Tom Rennie

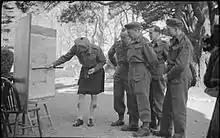
Major-General Thomas Rennie, GOC 3rd Division, studying a map with other officers at Divisional HQ during an exercise, 1 May 1944.

Educated at Loretto School and the Royal Military College, Sandhurst, Rennie was commissioned as a second lieutenant into the Black Watch (Royal Highland Regiment) on 16 July 1919.